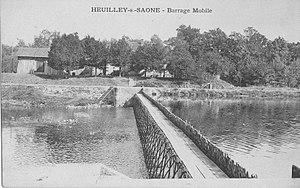
Carte postale ancienne montrant le barrage mobile d'Heuilley-sur-Saône en 1915
Heuilley-sur-Saône est une commune française située dans le canton d'Auxonne du département de la Côte-d'Or en région Bourgogne-Franche-Comté.